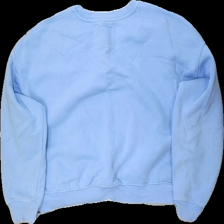
View: back
Type: Sweater
Category: Ladies
Brand: Lager 157
Colors: Blue
Material: 81% bomull 19% polyester
Cut: C-collar
Size: L
Season: All
Stains: Minor
Damage: smuts fläckar och luddigt
Damage location: bottom center
Damage 2: smutsigt och luddigt på ärmslut
Damage 2 location: middle right
Damage 3: smutsigt och luddigt på ärmsluten
Damage 3 location: middle left
Price range: <50
Recommended usage: Recycle
Description: ljusblå sweater med ribbad krage, ändslut och ärmsluten